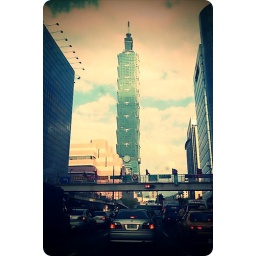
The way I go to office everyday, beautiful clouds in sky.